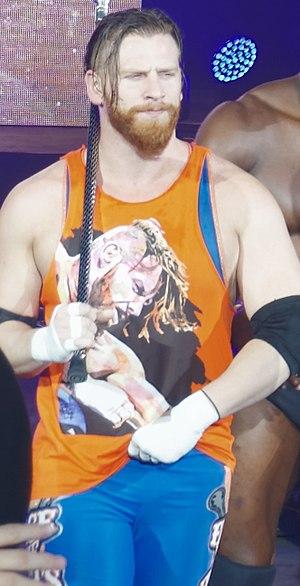
Brian Myers, aussi connu sous le nom de Curt Hawkins, est un catcheur américain. Il travaille actuellement à Impact Wrestling.